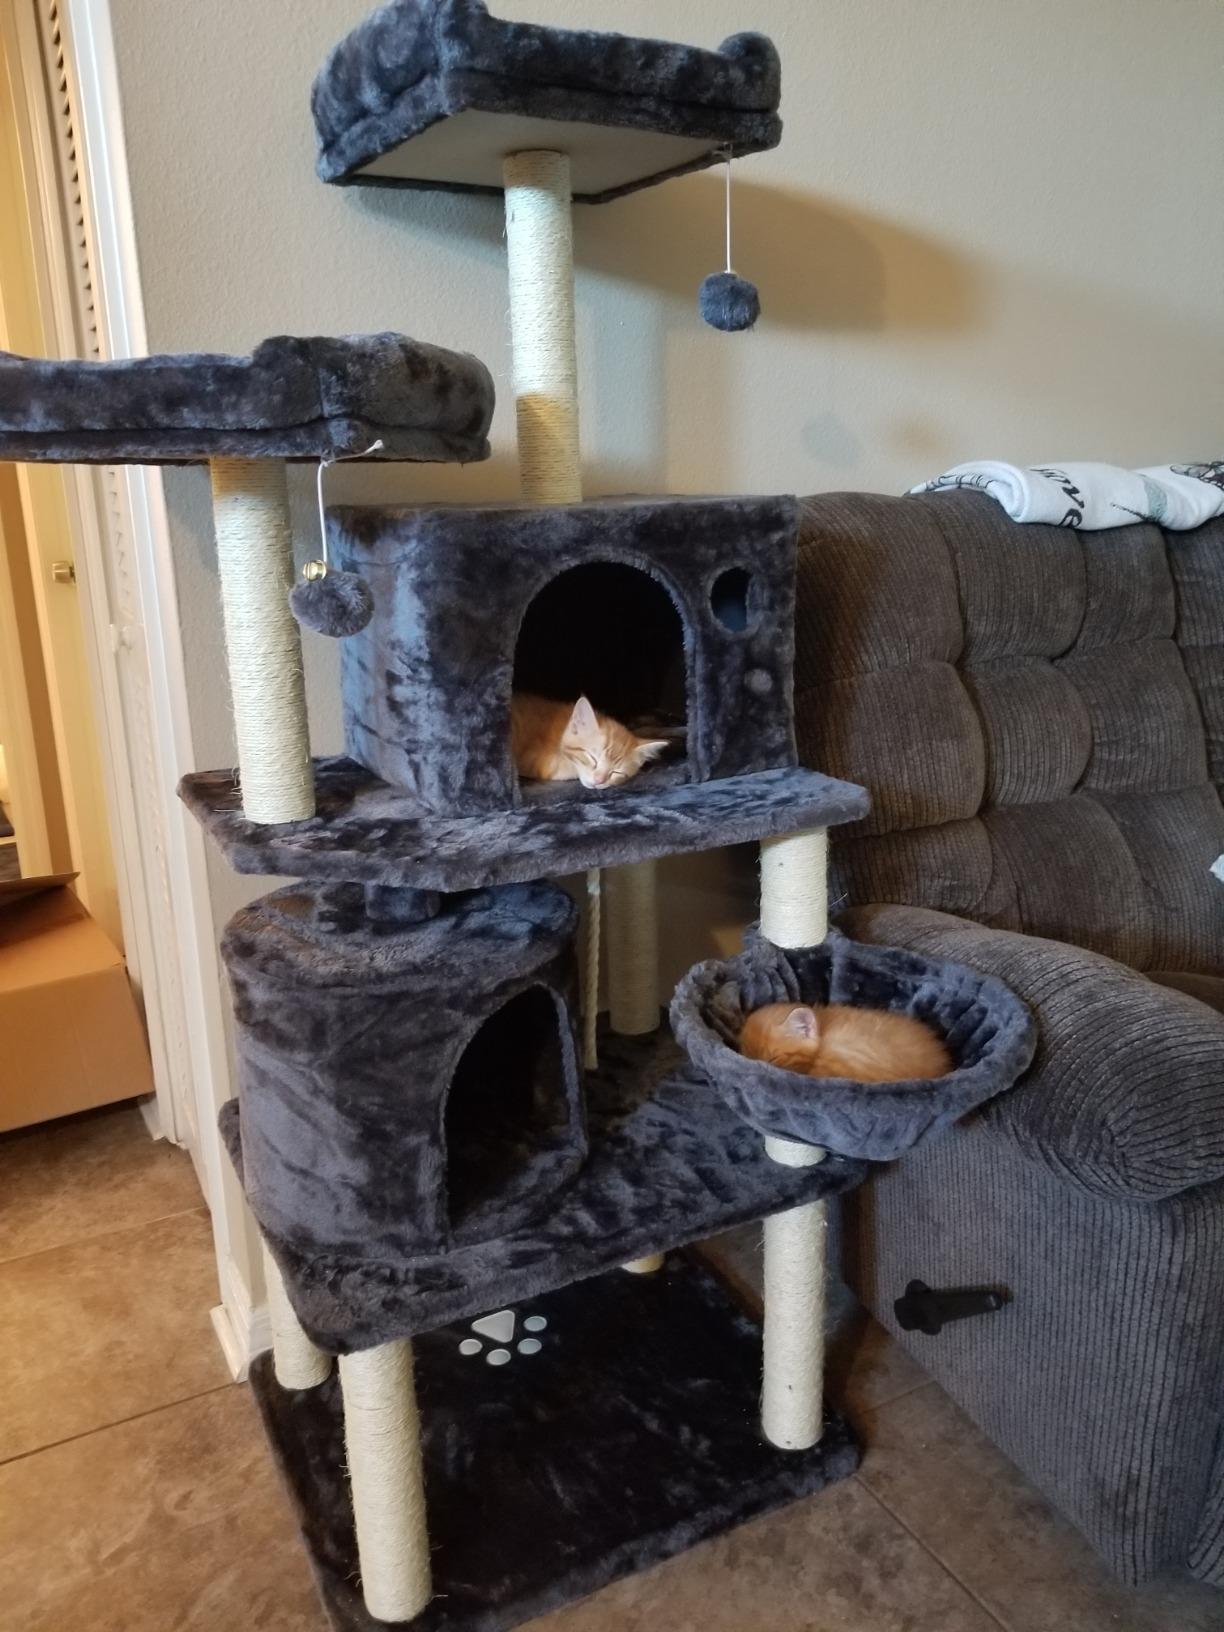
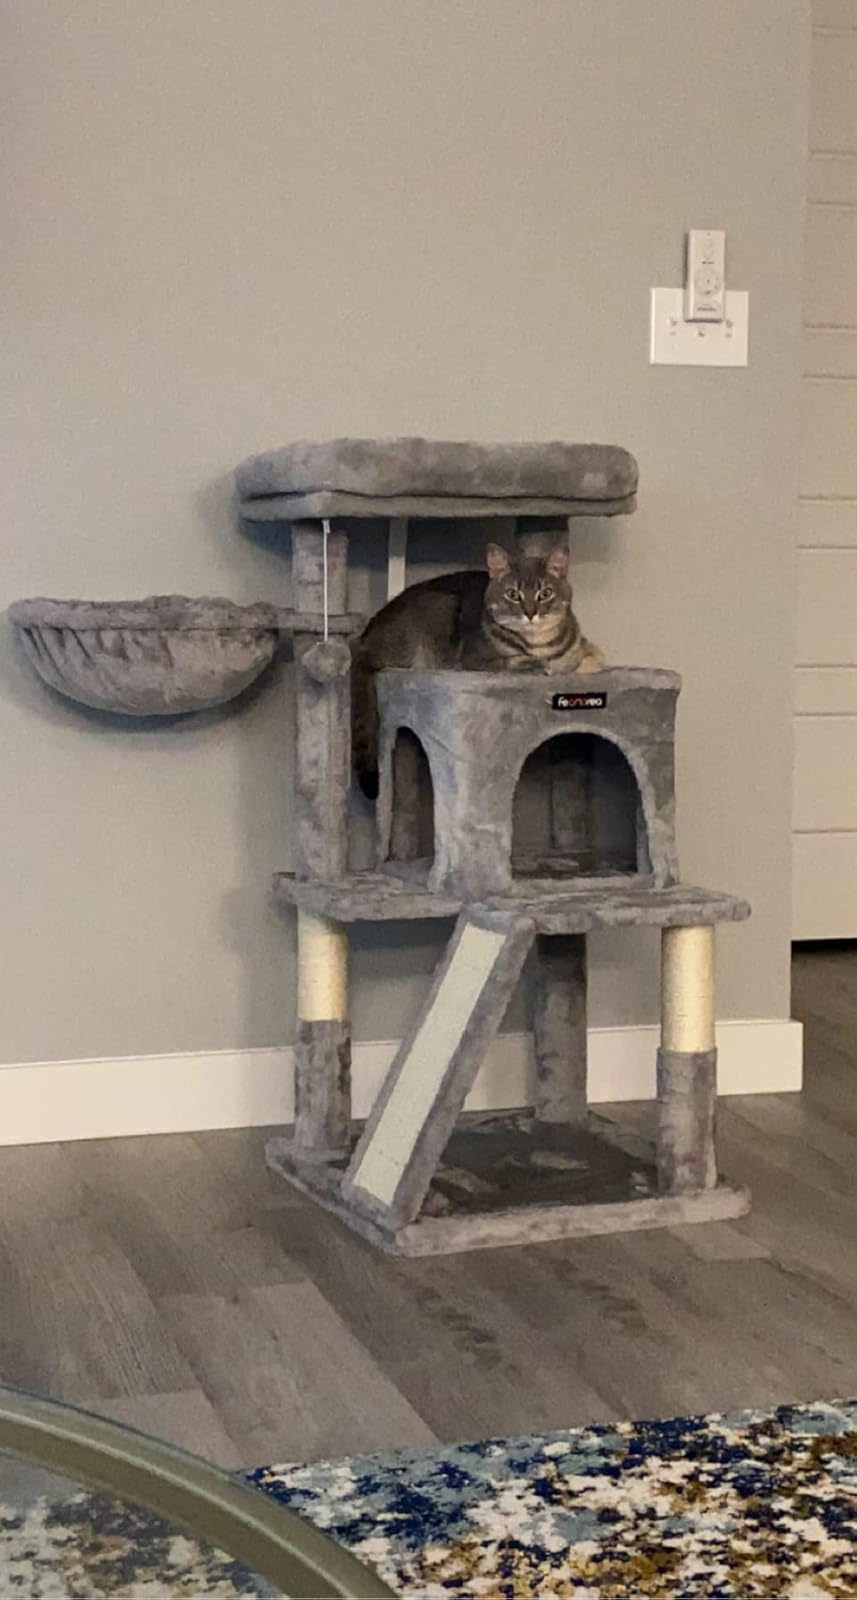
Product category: items_cat tree
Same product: no